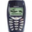
Label: telephone